M577 command post carrier

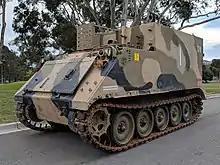
A retired Australian Army M577A1 that forms part of the Australian War Memorial's collection. Note the missing generator from its mounting basket and the missing track shrouds on the sides.

In 1965 the Australian Army purchased 58 M577A1s in 1965 with some vehicles immediately shipped to Vietnam for operational duty with the 1st APC Troop. Operational experience with the M113A1 showed that vehicles of this family were vulnerable to hull damage from enemy mines, and an indigenous armor upgrade kit was soon developed and fitted to all vehicles. The upgraded armor consisted of a folded aluminum plate installed under each sponson for the first three road wheels on each side of the vehicle. In 1970, a further 38 mm of aluminum armor was fitted along the entire bottom of the hull, which greatly reduced crew and passenger casualties even from large mines. This armor upgrade package was subsequently fitted to all M577s (and other M113 vehicles) purchased to replace those lost during the war.